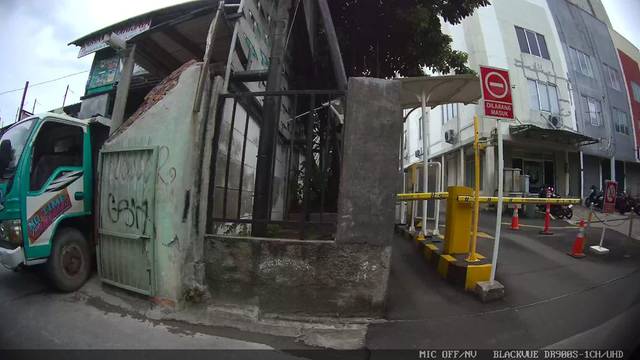
Region: Indonesia
Coordinates: -6.13, 106.839